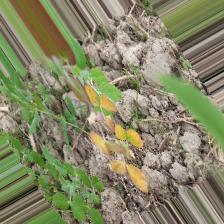
Label: Ascochyta blight